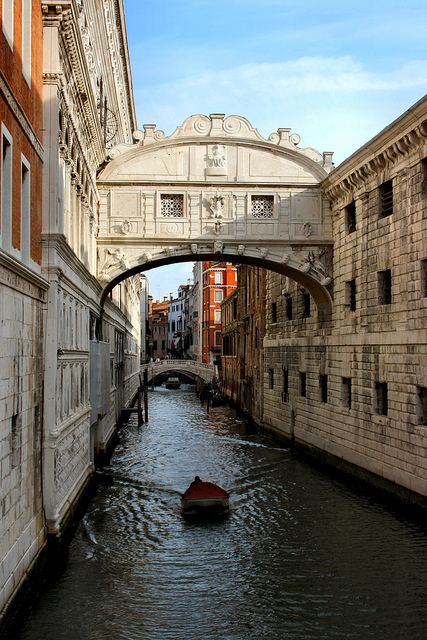
A boat being rowed down the river between two buildings

a small boat in a narrow body of water

A boat on river in the middle of various buildings.

A boat passes under an archway on canal through a quaint old city.

A small boat rowing down the river in a place like Italy.